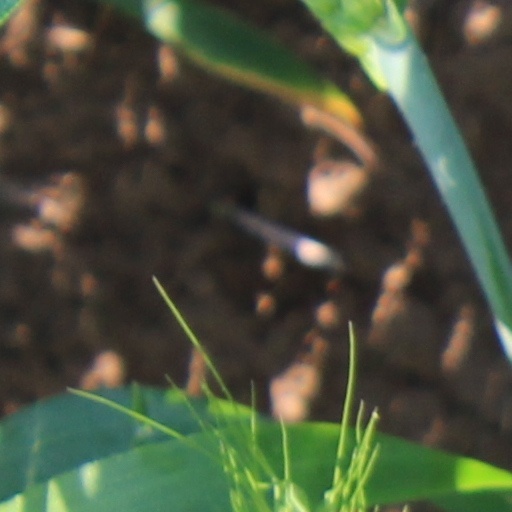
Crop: wheat